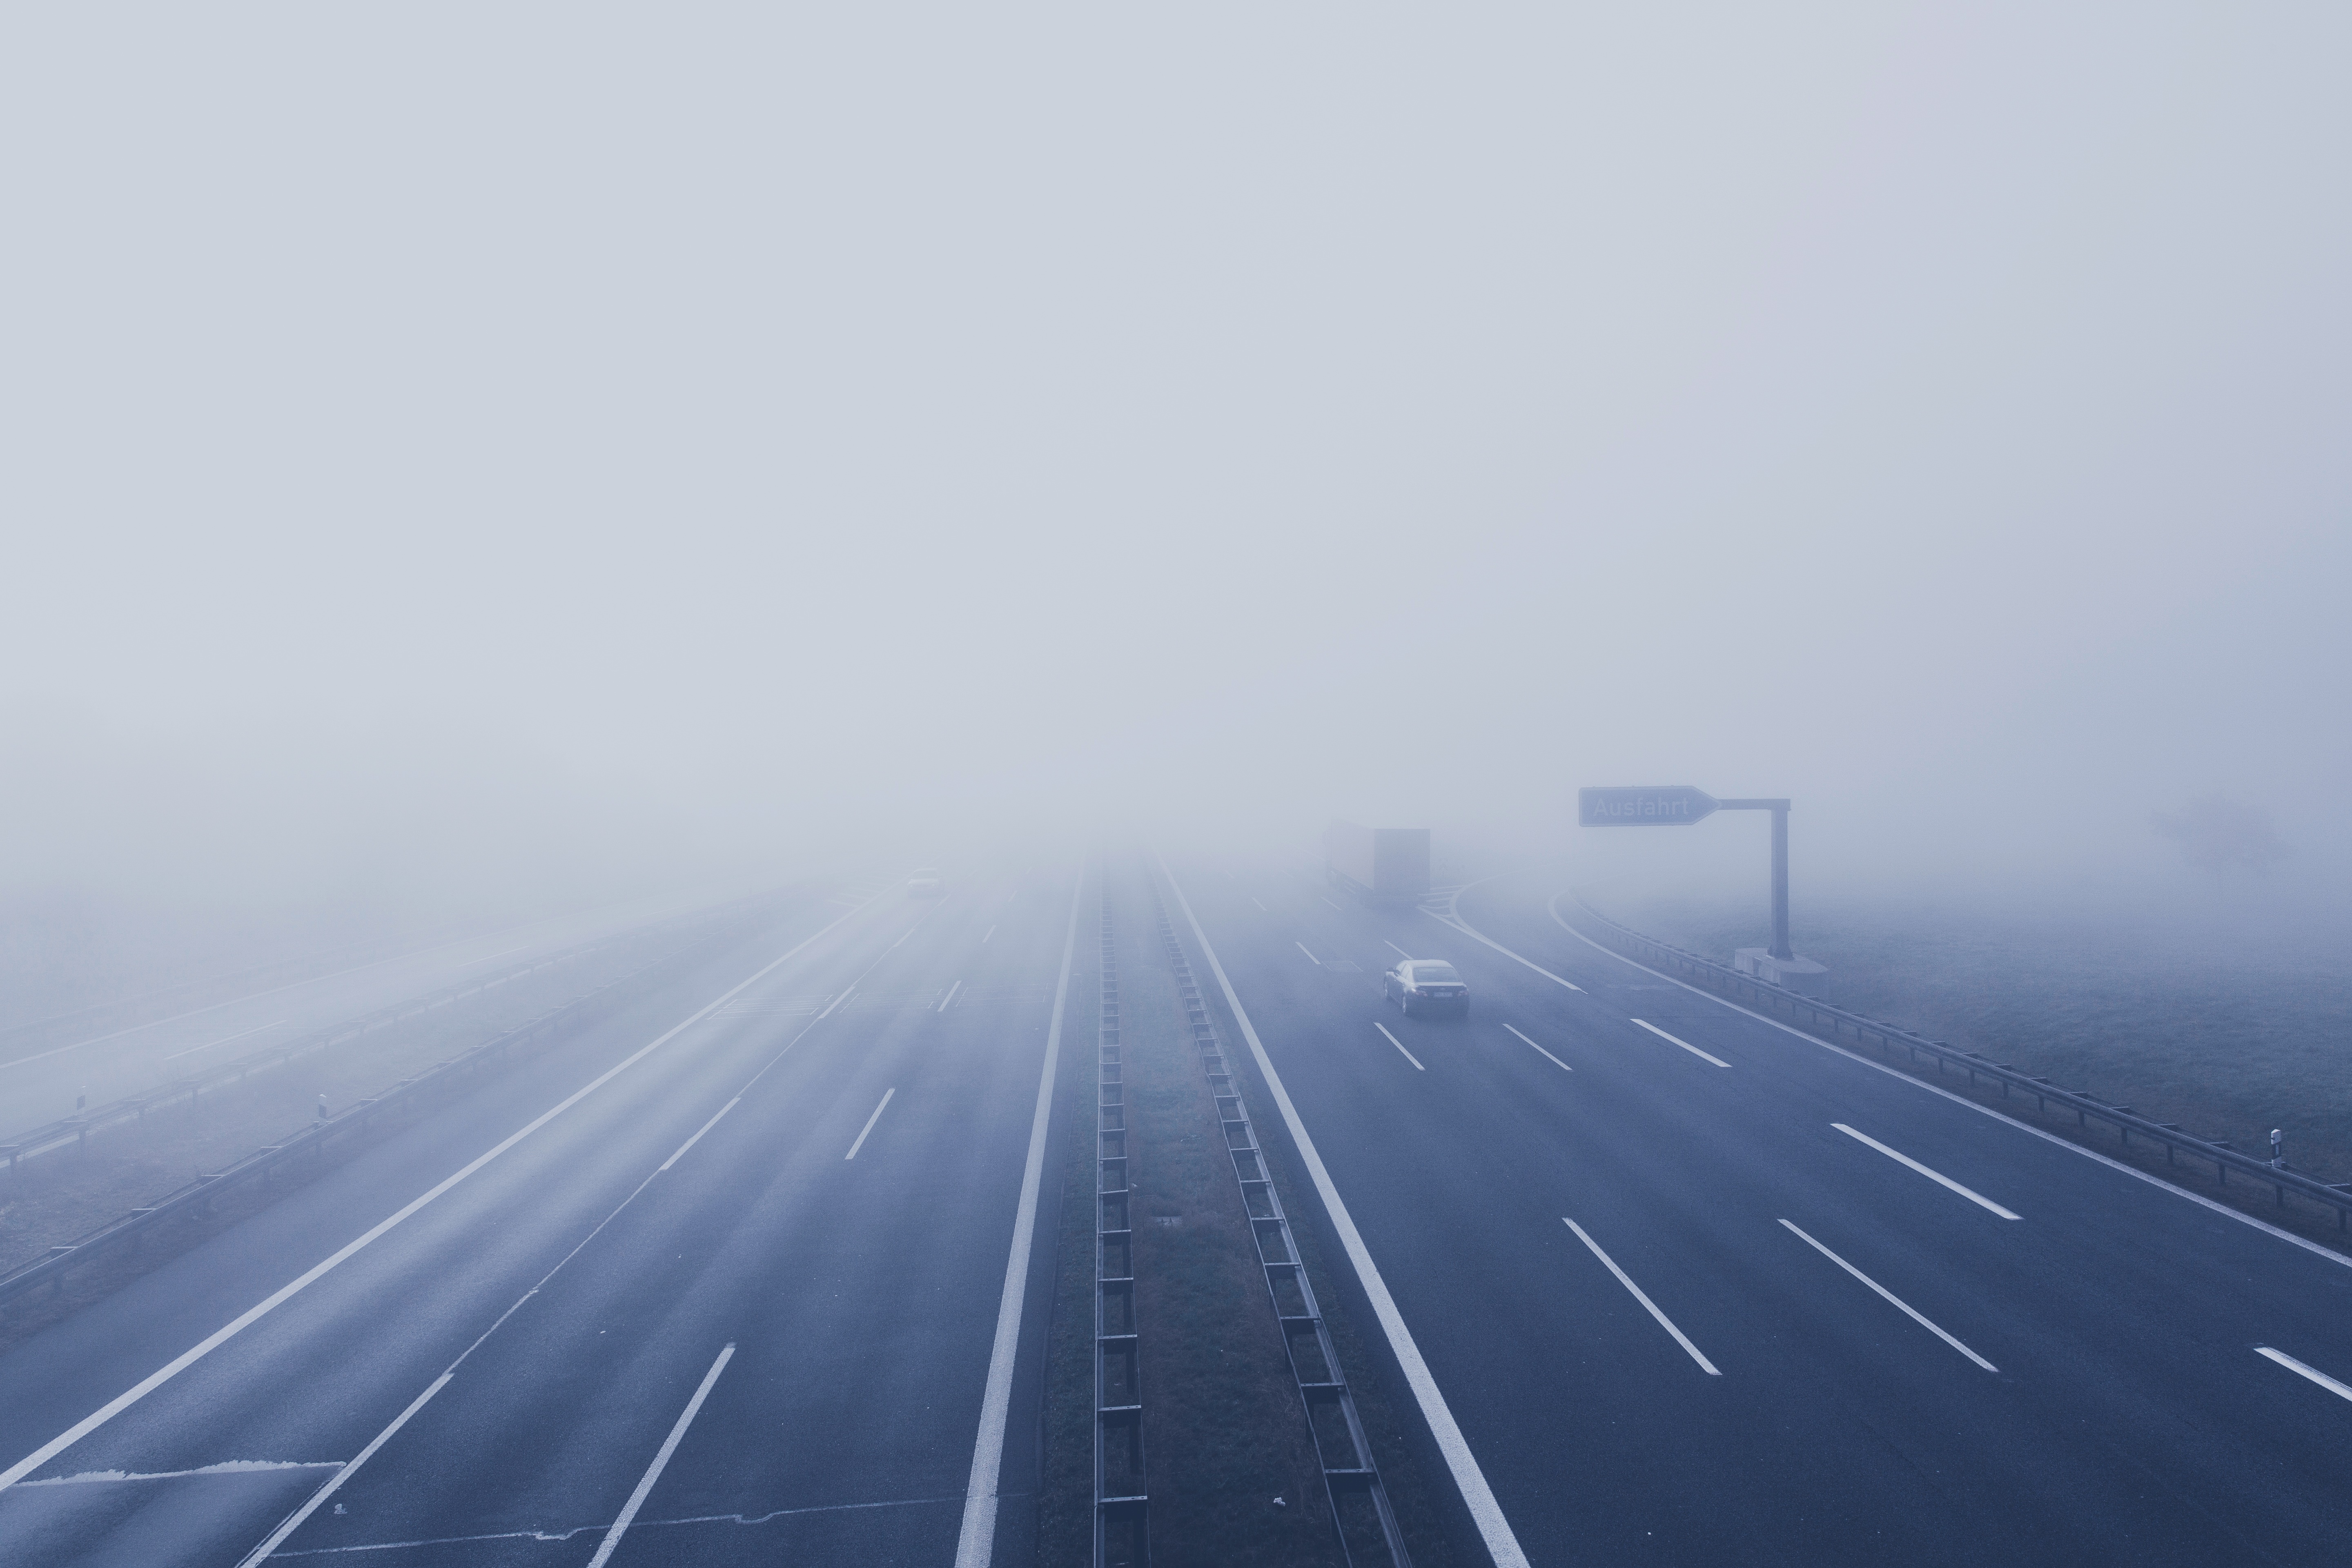
horizon, snow, fog, road, mist, bridge, sunlight, morning, highway, wind, atmosphere, foggy, line, flight, weather, haze, expressway, motorway, atmospheric phenomenon, atmosphere of earth, controlled access highway